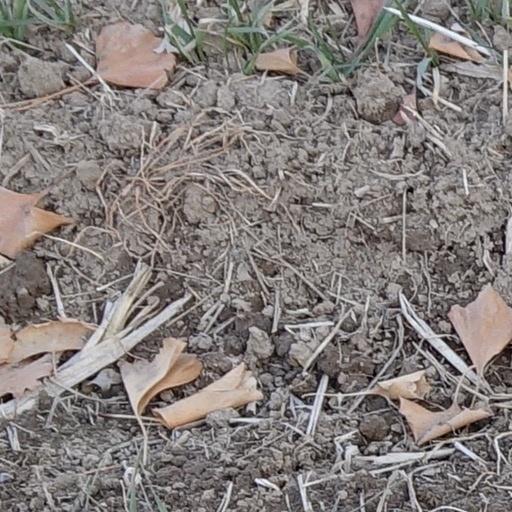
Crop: wheat